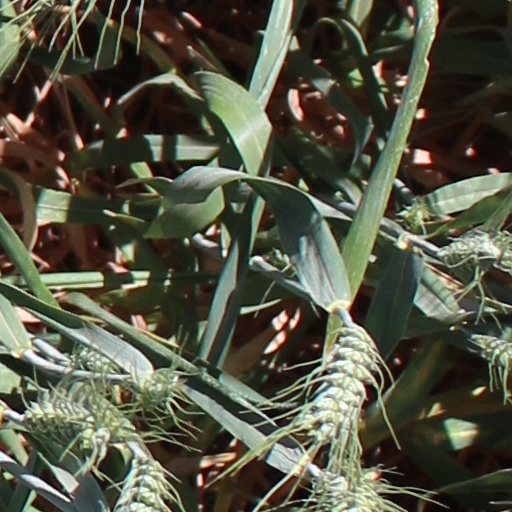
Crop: wheat